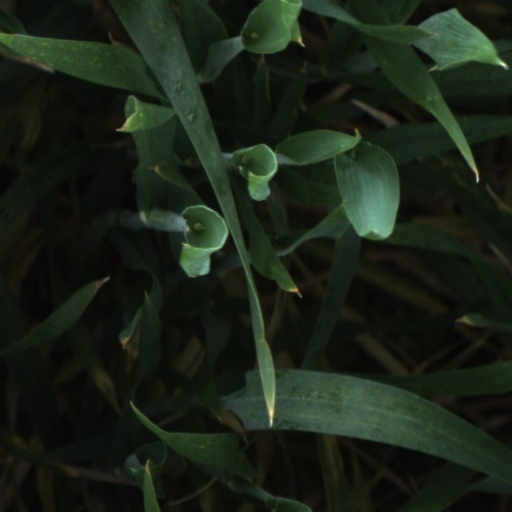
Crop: wheat